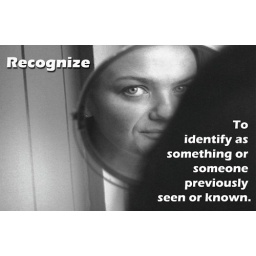
person recognizing them self in the mirror